Cross Plains, Texas

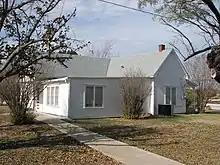
The Robert E. Howard Museum, former home of the author

The pulp fiction author Robert E. Howard, creator of the character Conan the Barbarian among others, lived in Cross Plains from the age of 13 in 1919 until his death in 1936. His former home in Cross Plains is now a museum. Every year, Cross Plains holds the Robert E. Howard Days and a Barbarian Festival on the second weekend of June.